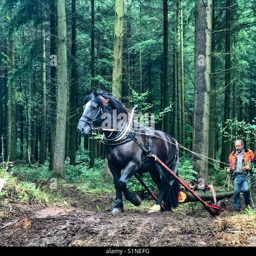
heavy horse working in a forest pulling felled tree from the woodland to the road